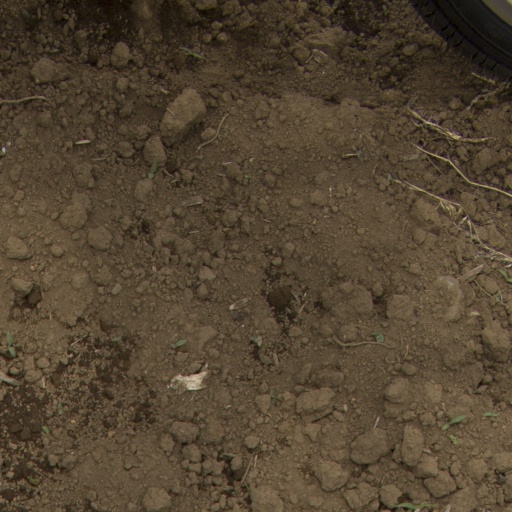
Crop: Jerusalem artichoke